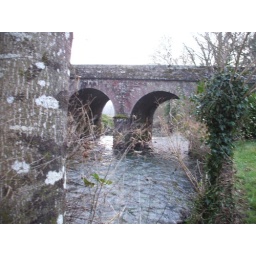
bridge over river aulne